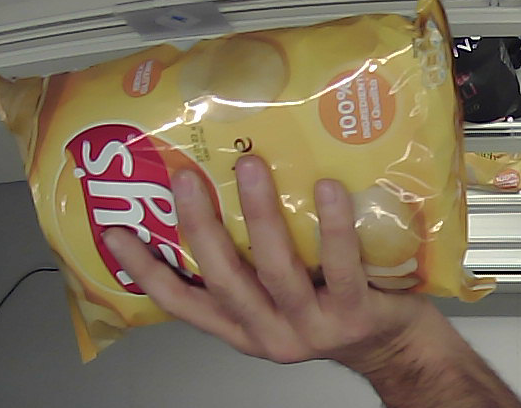
Product: lays_classic